Plotinus

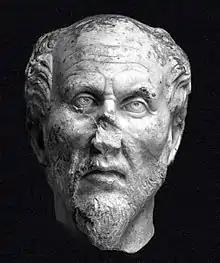
Head in white marble. The identification as Plotinus is plausible but not proven.

Plotinus ("Plōtînos"; – 270 CE) was a Greek Platonist philosopher, born and raised in Roman Egypt. Plotinus is regarded by modern scholarship as the founder of Neoplatonism. His teacher was the self-taught philosopher Ammonius Saccas, who belonged to the Platonic tradition. Historians of the 19th century invented the term "neoplatonism" and applied it to refer to Plotinus and his philosophy, which was vastly influential during late antiquity, the Middle Ages, and the Renaissance. Much of the biographical information about Plotinus comes from Porphyry's preface to his edition of Plotinus' most notable literary work, "The Enneads". In his metaphysical writings, Plotinus described three fundamental principles: the One, the Intellect, and the Soul. His works have inspired centuries of pagan, Jewish, Christian, Gnostic, and early Islamic metaphysicians and mystics, including developing precepts that influence mainstream theological concepts within religions, such as his work on duality of the One in two metaphysical states.